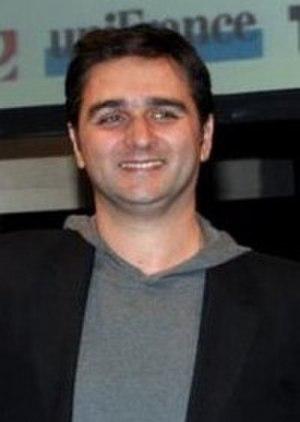
Olivier Nakache, à la cérémonie des Prix Lumières 2012